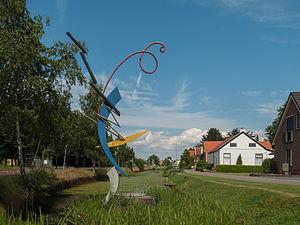
Gasselternijveenschemond est un village dans la commune néerlandaise d'Aa en Hunze, dans la province de Drenthe. Le 1ᵉʳ janvier 2008, le village comptait 745 habitants.
Aa en Hunze est une commune néerlandaise située en province de Drenthe. Comptant environ 25 000 habitants, elle est un regroupement administratif de villages.